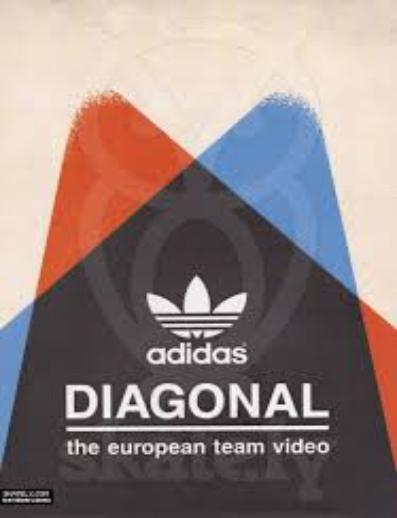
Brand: Adidas SB
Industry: Clothes